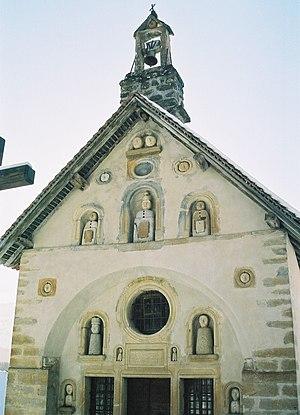
Les Hautes-Alpes sont un département français de la région Provence-Alpes-Côte d'Azur. L'Insee et la Poste lui attribuent le code 05. Son chef-lieu est Gap. Les habitants des Hautes-Alpes sont les Haut-Alpins. Les Hautes-Alpes sont un département dont le territoire est entièrement situé en zone de montagne, comprenant notamment la plus haute préfecture de France et la commune la plus élevée d'Europe. Il est frontalier avec l'Italie.
Le Champsaur est la haute vallée de la rivière Drac, affluent de l'Isère, depuis sa source, ou plutôt ses sources, au sud du massif des Écrins, jusqu'à sa sortie du département des Hautes-Alpes, à l'entrée du lac du Sautet.
Cet article recense les monuments historiques des Hautes-Alpes, en France.